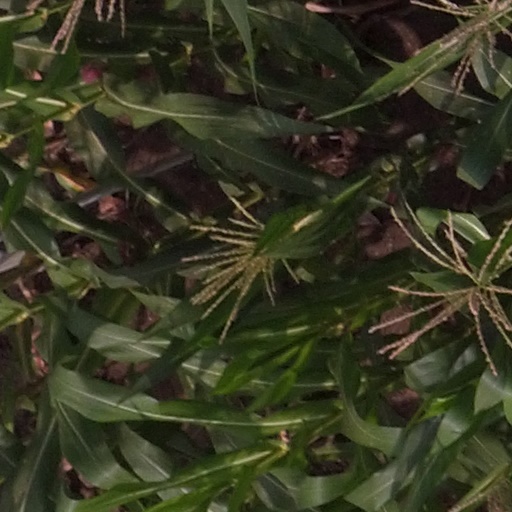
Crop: maize; corn